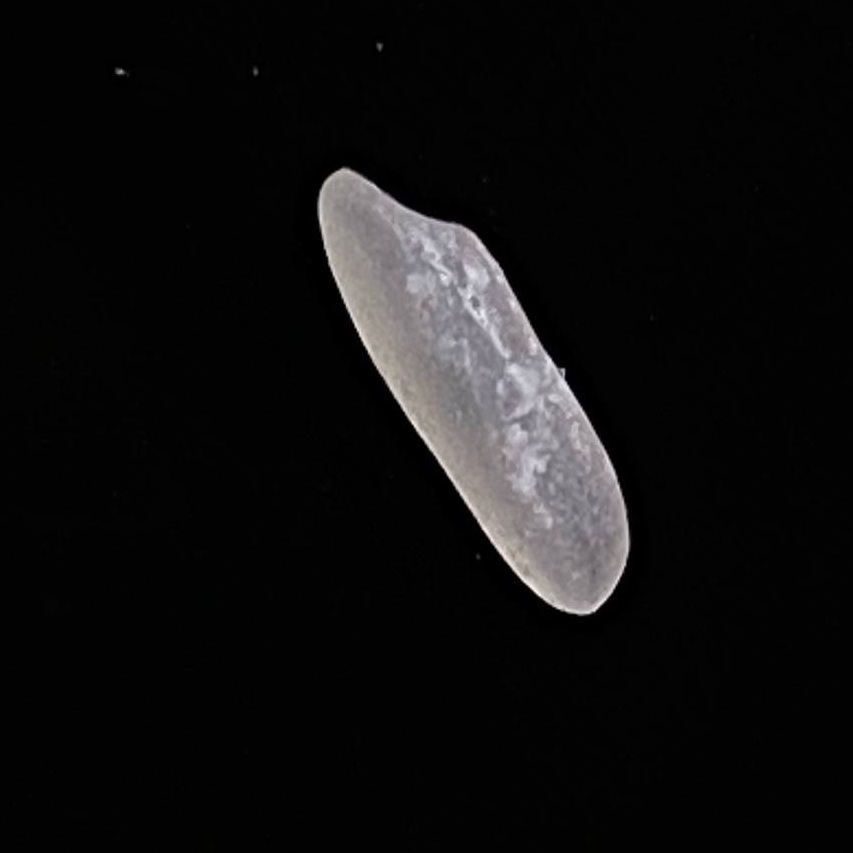
Rice variety: BR28